Hunky Dory

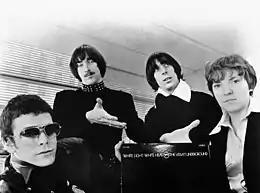
The Velvet Underground in 1968

The final tribute song on the album, "Queen Bitch" is largely inspired by the rock band the Velvet Underground, specifically their lead singer Lou Reed. The handwritten sleeve notes on the back cover read: "some V.U. White Light returned with thanks". Unlike the majority of the album's tracks, "Queen Bitch" is primarily driven by guitar rather than piano, and characterized as glam rock and proto-punk. The chorus sings about Bowie mincing his "satin and tat" as a reference to the dancer Lindsay Kemp. Pegg states: "Part of the genius of 'Queen Bitch' is that it filters the archness of Marc Bolan and Kemp through the streetwise attitude of Reed: this is a song that succeeds in making the phrase 'bipperty-bopperty hat' sound raunchy and cool." Daryl Easlea of BBC Music writes that the song's glam rock sound foreshadowed the direction Bowie took on "Ziggy Stardust".